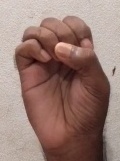
ASL sign: E